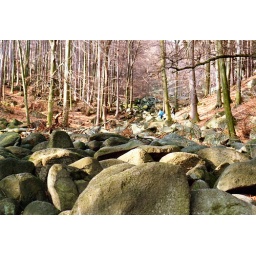
Felsenmeer sea of rocks in the odenwald forest